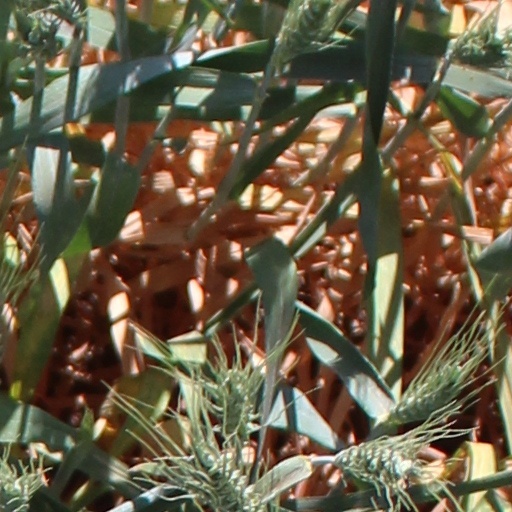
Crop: wheat